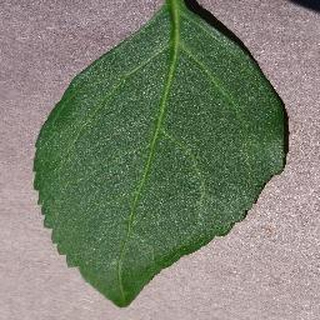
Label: healthy_cherry